Pan American Games

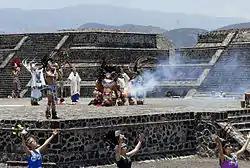
The Pan American Games torch being lit in Teotihuacan.

The Pan American Games Movement uses symbols to represent the ideals embodied in the Pan American Games charter. The Pan American Sports Organization flag displays the PASO logo on a white background. To highlight the close association between the International Olympic Committee and the Pan Am Games, the Olympic Rings were added to the flag in 1988. The flag has been hoisted during each celebration of the Games. Due to an administrative issue, the flag was hoisted while the Olympic Hymn was played until the 2007 Games. In 2011 Games, the new anthem was played for the first time. The anthem itself was chosen in 2007 and was adopted in 2008.